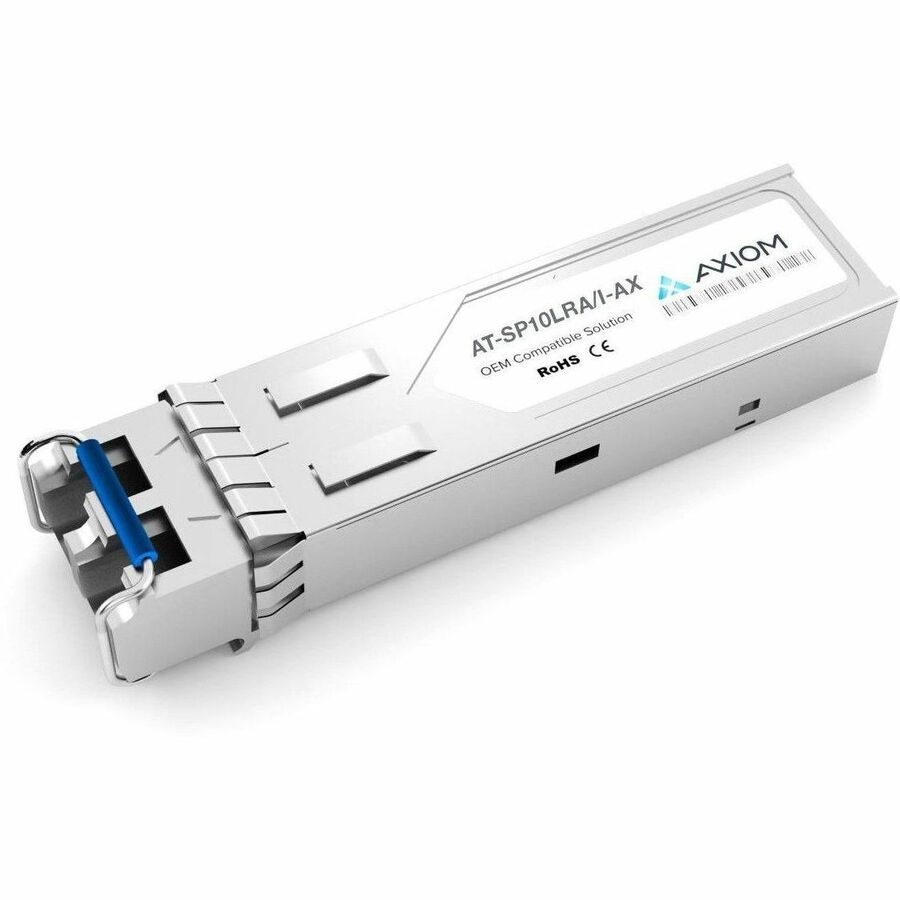
Axiom SFP+ Module
Axiom SFP+ Module "Axiom SFP+ Transceiver Modules are 100% compatible in all OEM applications. They are pre-configured with an application specific code to meet the requirement set forth by the router and switch OEMs. Axiom compatible transceivers perform, fit and function identically when compared to "Original" Transceivers. Axiom brand transceivers also function with other brands within the same network. 100% Guaranteed Compatibility in all OEM applications Part number and unique product serialization; Eliminates any network communication conflicts and provides easy identification Fully compliant with the multi-sourcing agreement (MSA) which enables them to work in all MSA compliant platforms Original Equipment Manufacturer (OEM)® names may be registered trademarks of the respective OEM, and the OEM has neither authorized nor sponsored the use of its trademark or trade name. All OEM names are used for comparative purposes only." With 10GBase-LR technology, enjoy up to 10Gbps data transfer rate over optical fiber cable Enjoy flexibility and scalability with data transfer rate of up to 10 Gbps with 10 Gigabit Ethernet technology Supports optical fiber cable for durable performance, minimal signal loss, and fast data transfers to greater distances table.productattributes, .productattributes td { border-bottom: 1px solid #ddd; border-collapse: collapse; padding: 2px; text-align: left; } Product Type: SFP+ Brand Name: Axiom Compatibility: MSA Compliant Manufacturer: Axiom Memory Solutions Product Name: SFP+ Module Manufacturer Part Number: AT-SP10LRA/I-AX Manufacturer Website Address: http://search.axiomupgrades.com Feature1: With 10GBase-LR technology, enjoy up to 10Gbps data transfer rate over optical fiber cable Feature2: Enjoy flexibility and scalability with data transfer rate of up to 10 Gbps with 10 Gigabit Ethernet technology Feature3: Supports optical fiber cable for durable performance, minimal signal loss, and fast data transfers to greater distances
Brand: Axiom Memory Solutions
Category: Electronics > Networking > Repeaters & Transceivers